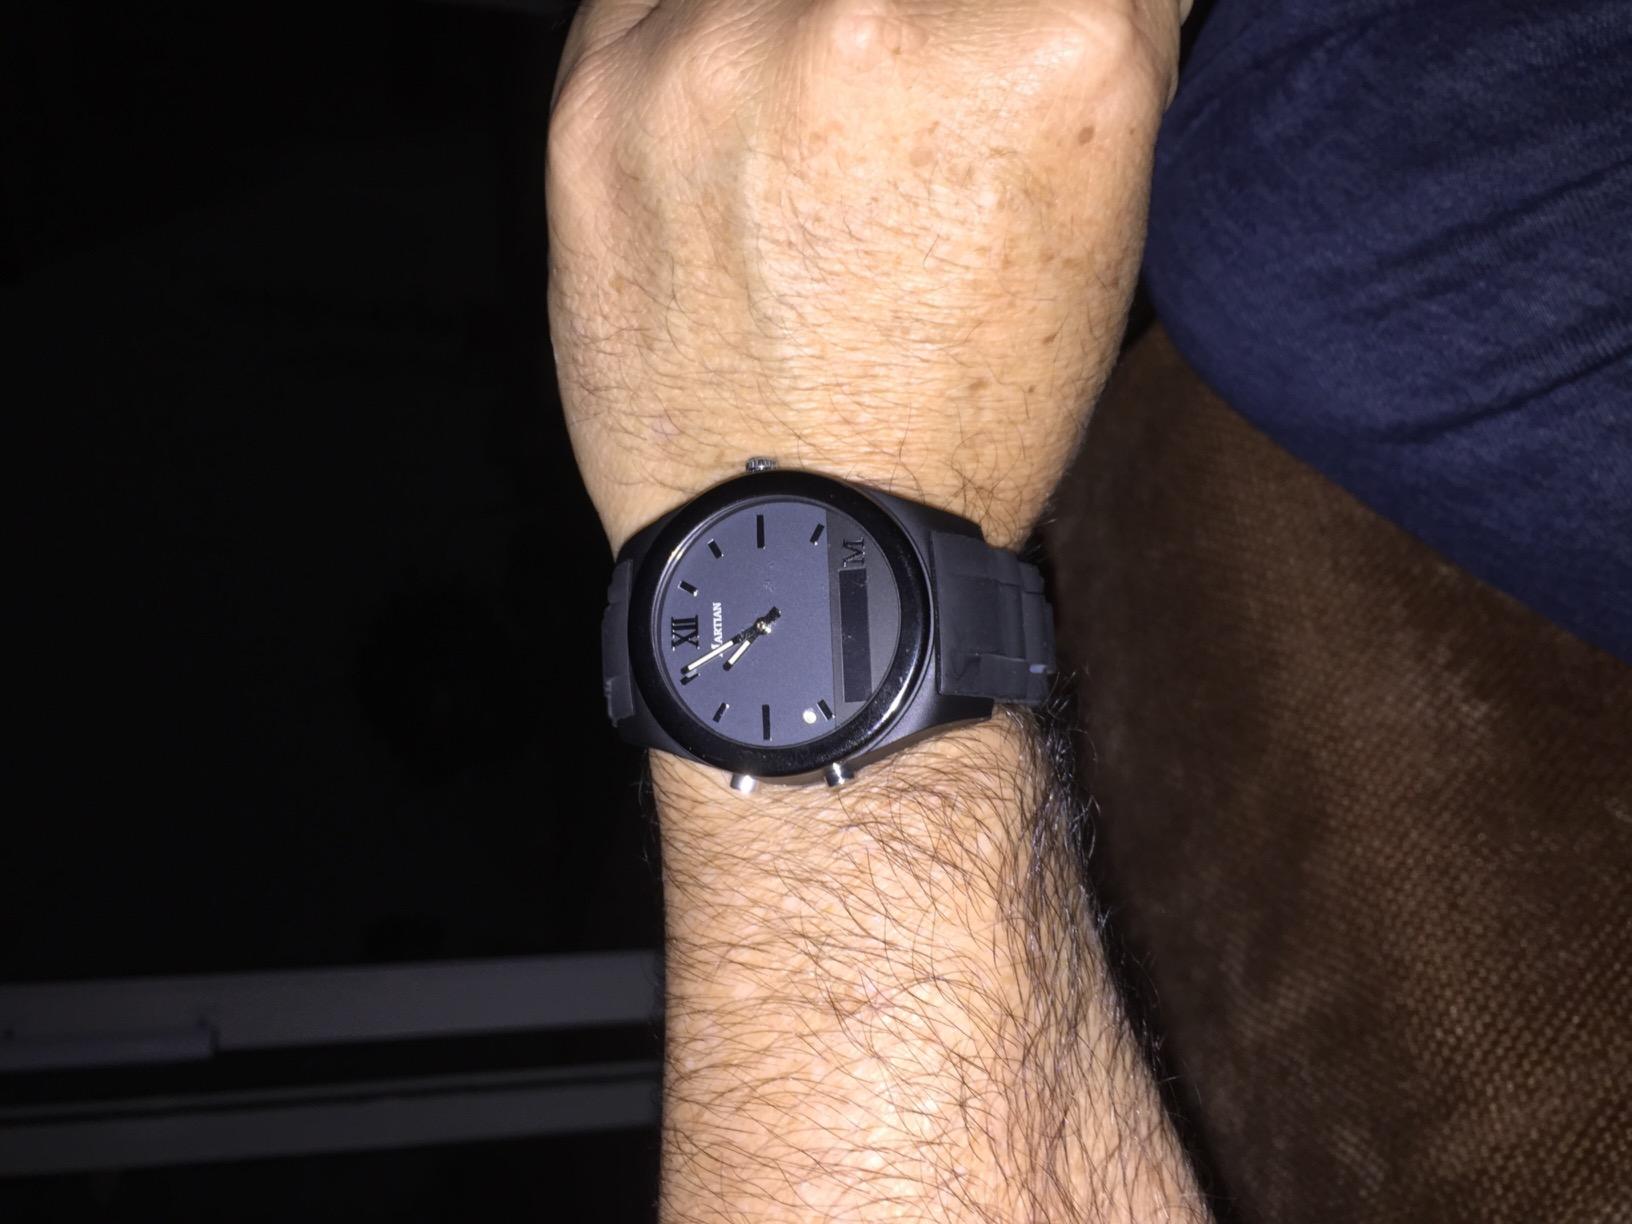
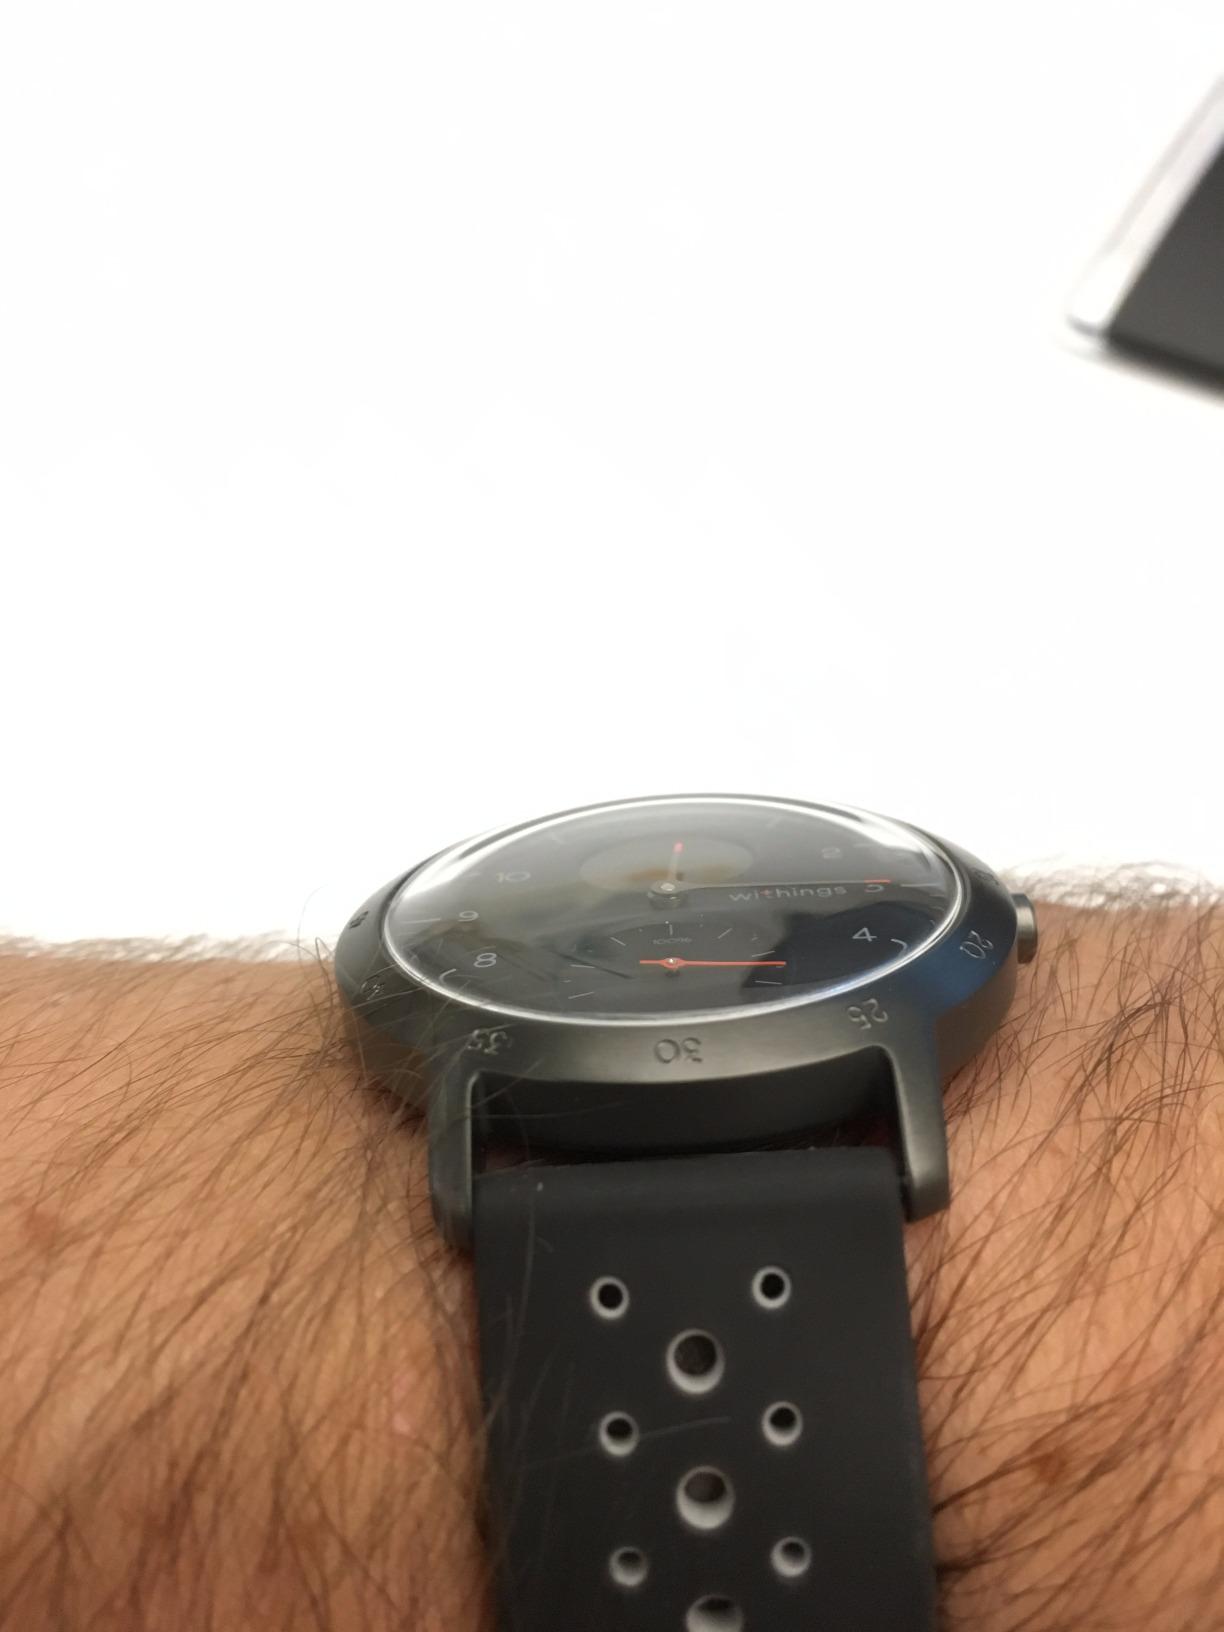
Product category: smartwatch
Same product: no